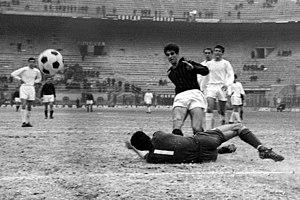
Chelsea Football Club est un club de football professionnel anglais fondé le 10 mars 1905 à Londres. Son siège est situé dans le quartier de Fulham, au sein du borough de Hammersmith et Fulham. Il évolue actuellement en Premier League et a passé la majorité de son histoire dans la plus haute division du football anglais. Leur stade est Stamford Bridge, qui comprend 40 834 places, et où le club évolue depuis sa fondation. César Azpilicueta est le capitaine du club depuis août 2018 et Frank Lampard est l'entraîneur de l'équipe première. Chelsea a fait partie du Big Four anglais des années 2000 aux côtés d'Arsenal, de Liverpool et de Manchester United. Bien que possédant un palmarès moins impressionnant que celui des autres « grands » du championnat, les Blues disposent du quatrième palmarès d'Angleterre avec 29 titres et sont classés dixièmes au classement mondial des clubs de l'IFFHS entre 1991 et 2010.